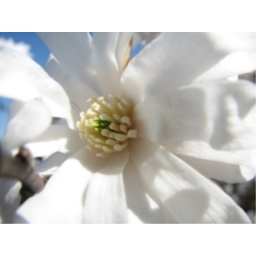
I dont know what this tree is, but it was covered in huge, beautiful, white, daisy like flowers